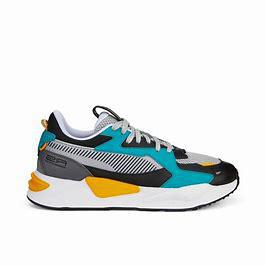
Brand: Puma
Model: Rs Z